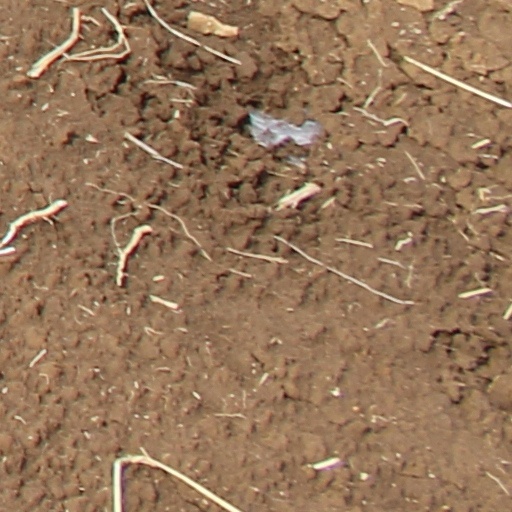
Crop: wheat